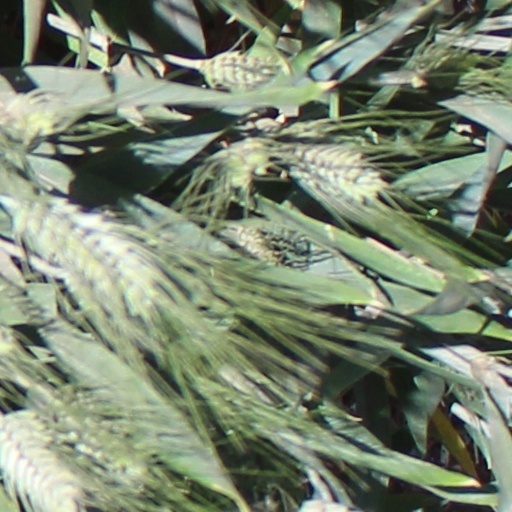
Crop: wheat